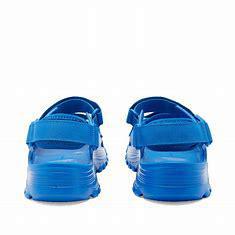
Brand: Suicoke
Model: 100